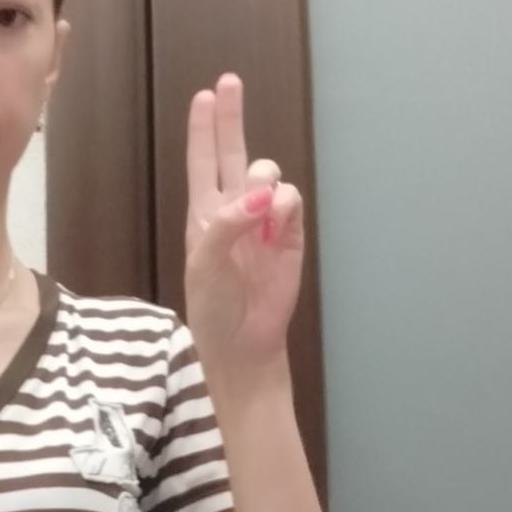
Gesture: two_up